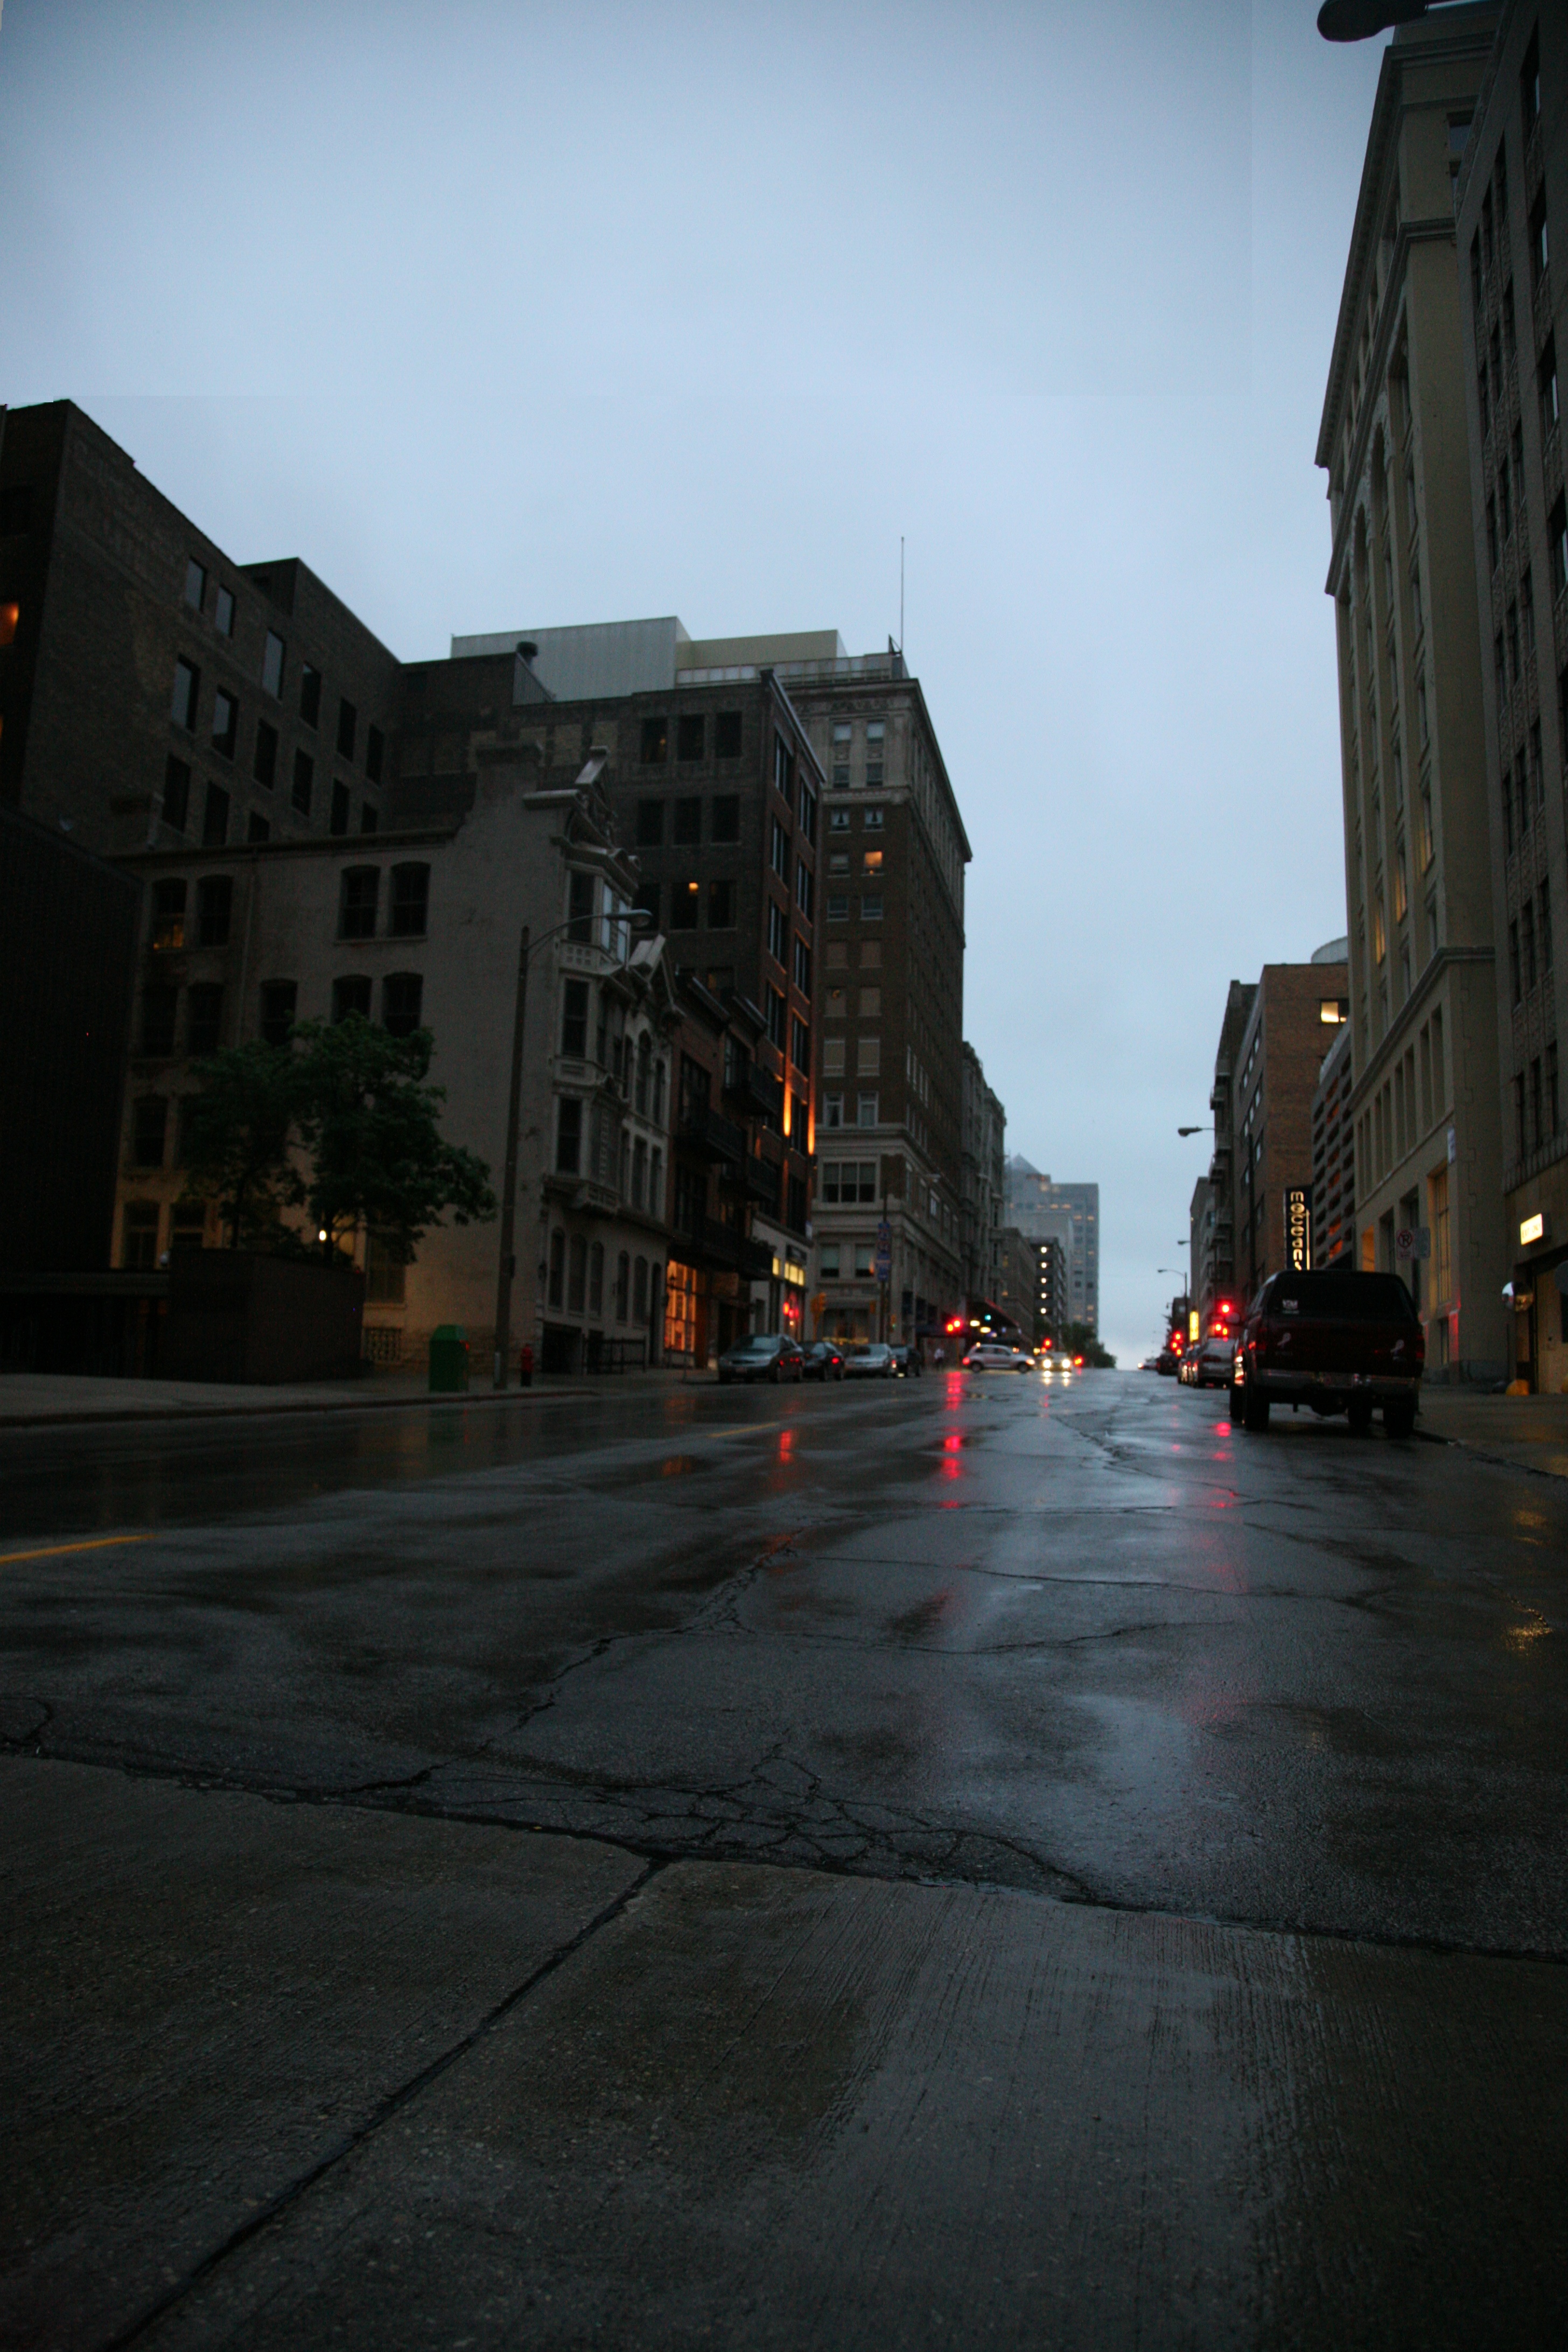
light, sunset, road, street, night, morning, rain, town, alley, city, cityscape, downtown, dusk, evening, darkness, lane, lighting, infrastructure, pluie, wisconsin, milwaukee, urban area, human settlement